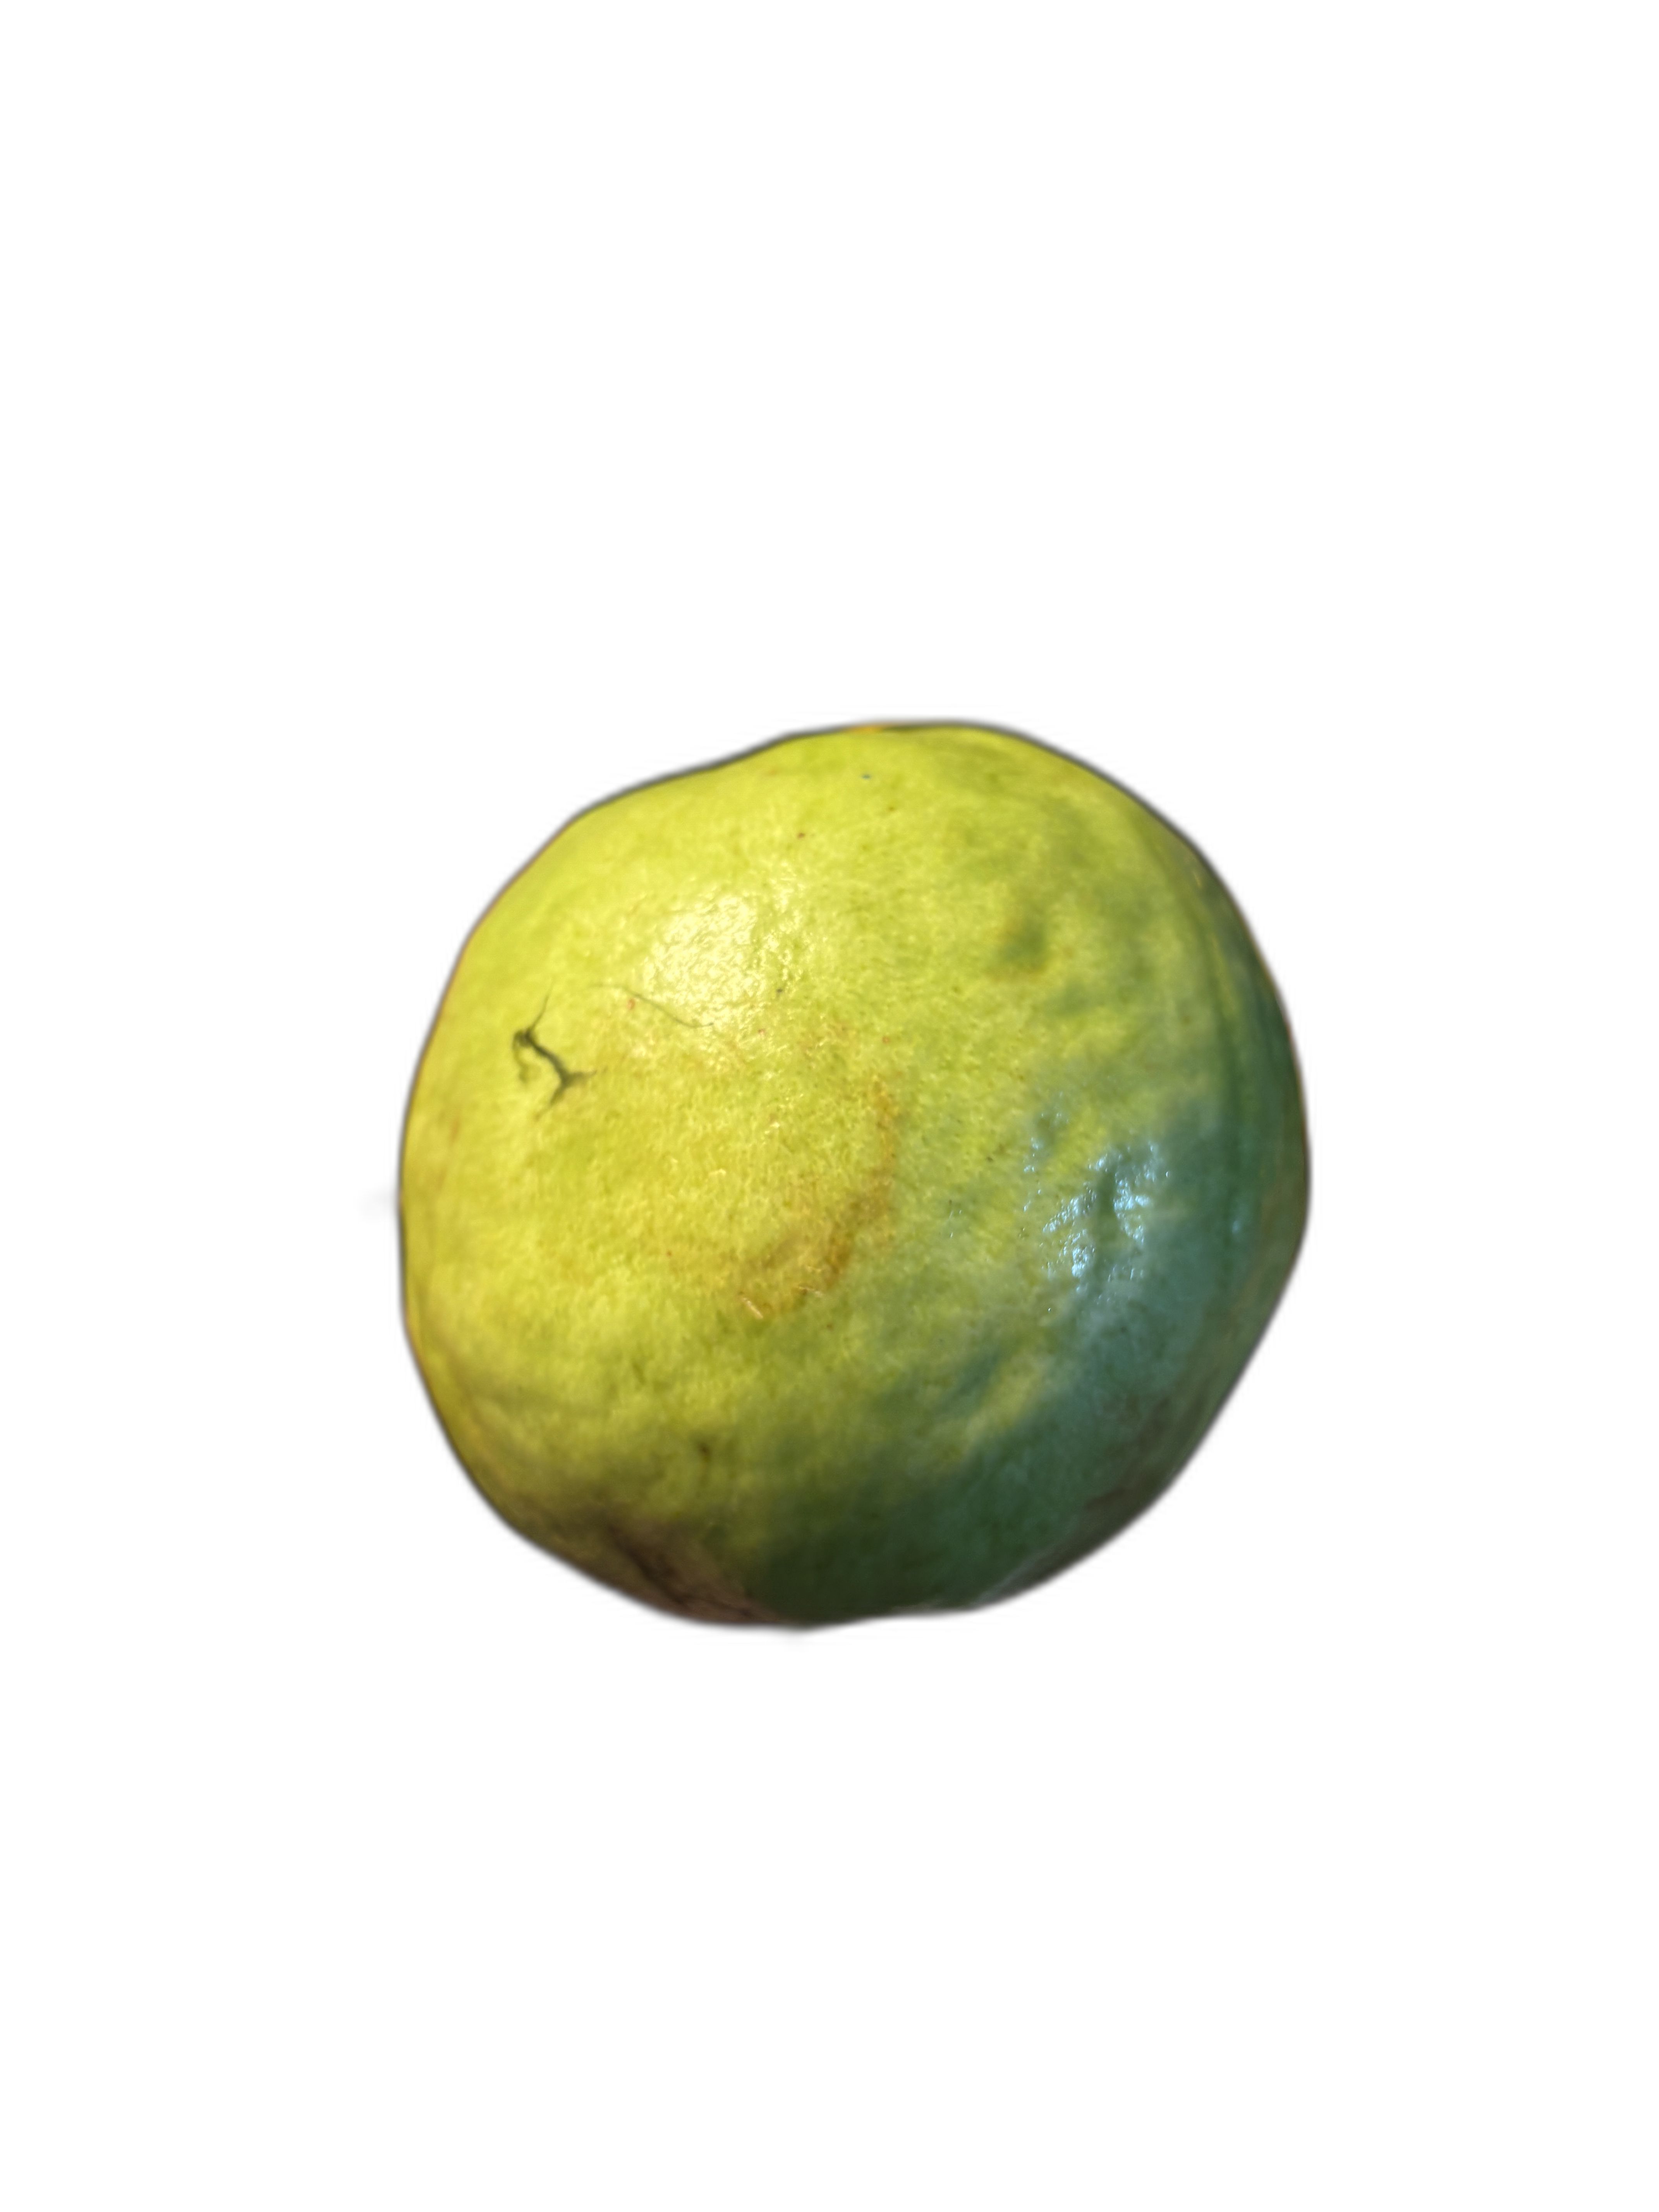
Plant part: fruit
Disease: Styler end root